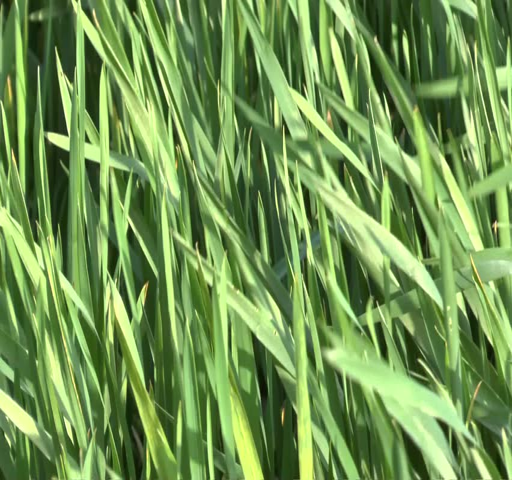
green grass swaying in the wind